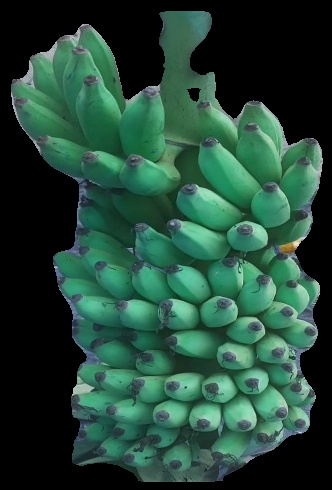
Variety: elakki-bale
Grade: grade2